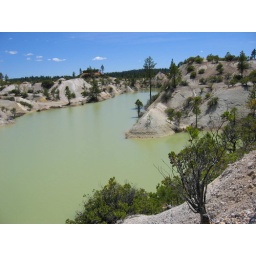
rock quarry in the sierra mountains